Advanced Composition Explorer

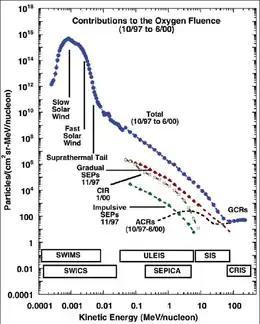
An oxygen fluence observed by ACE (Figure 1)

The Advanced Composition Explorer (ACE) was proposed in 1986 as part of the Explorer Concept Study Program. ACE is designed to make coordinated measurements of the elemental and isotopic composition of accelerated nuclei from H (Hydrogen) to Zn (Zinc) spanning six decades in energy per nucleon, from solar wind to galactic cosmic ray energies, with sensitivity and with charge and mass resolution much better than heretofore possible. Following a Phase-A definition study, ACE was selected for development in 1989, and began construction in 1994. On 25 August 1997, ACE was successfully launched from Cape Canaveral Air Force Station by a Delta II launch vehicle. The August 1997 launch was originally scheduled back in 1993.